Alex Johnstone (politician)

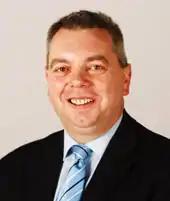

Alexander Johnstone (31 July 1961 – 7 December 2016) was a Scottish Conservative politician. He served as a Member of the Scottish Parliament (MSP) for North East Scotland from 1999 until his death in 2016.